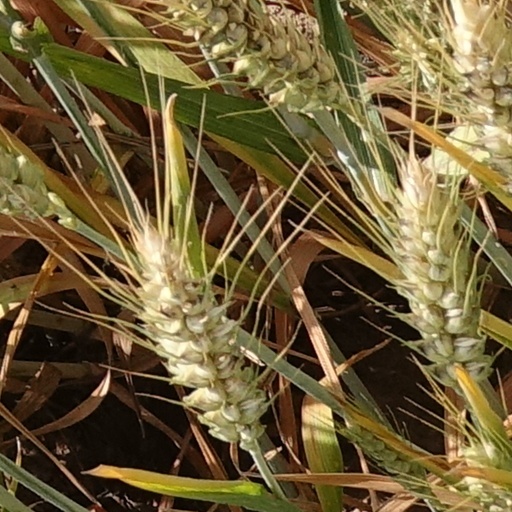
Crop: wheat